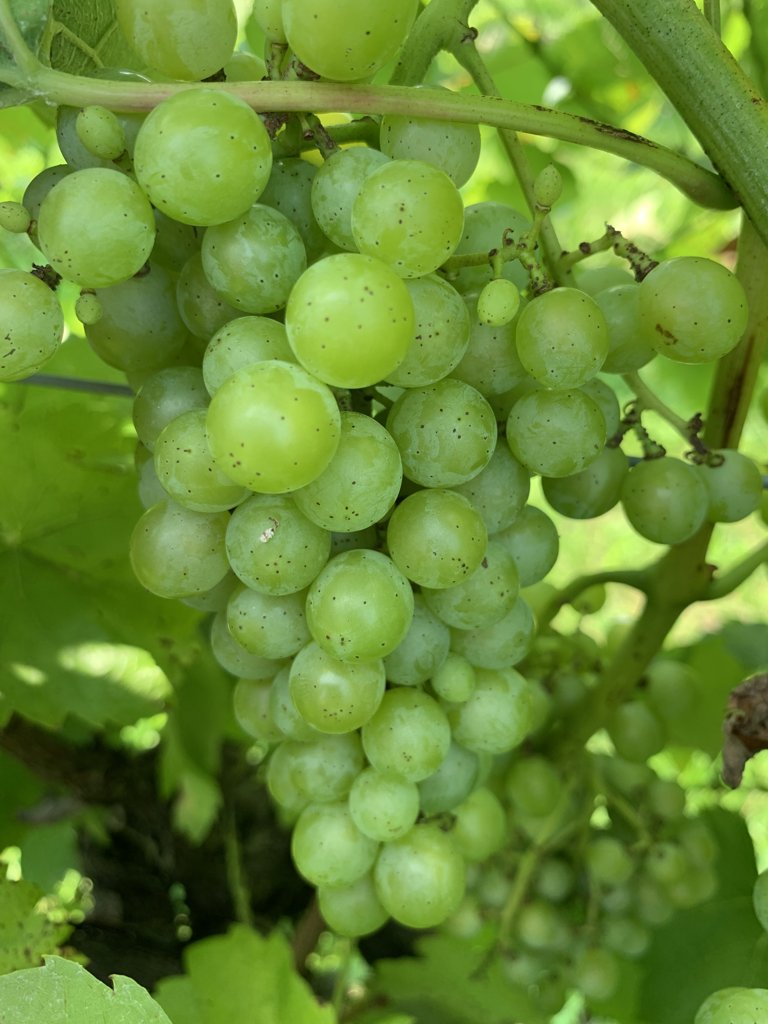
Berries visible: 85
Grape clusters: 2